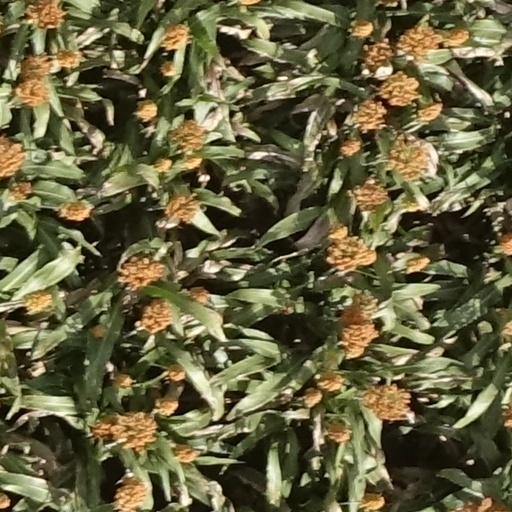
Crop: sorghum